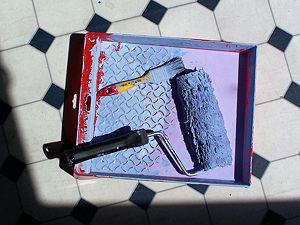
Un rouleau de peinture est un outil permettant d'appliquer de la peinture sur de grandes surfaces planes, se composant d'un manche, et d'un manchon, cylindre en matière absorbante tournant autour d'un axe. Le peintre charge le rouleau en le déplaçant quelques instants dans un récipient de peinture, puis le fait rouler en mouvements réguliers sur la surface à peindre jusqu'à ce que le rouleau ait à nouveau besoin d'être rechargé.